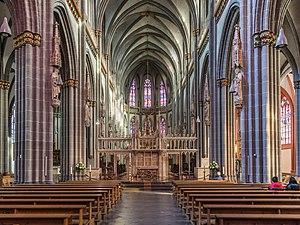
La cathédrale Saint-Victor, appelé communément cathédrale de Xanten, est une cathédrale catholique située à Xanten, dans le Land de Rhénanie-du-Nord-Westphalie en Allemagne. Elle est considérée comme la cathédrale la plus grande qui soit entre Cologne et la mer. Le pape Pie XI lui accorda le rang de basilique mineure en 1937.